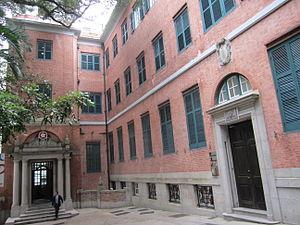
L'ancienne mission française ou maison des Missions étrangères de Paris est un édifice monumental de Hong Kong situé sur la Government Hill en plein cœur de Hong Kong. La maison doit son nom à la Société des Missions étrangères de Paris qui l'a reconstruite en 1915-1917 et l'a vendue en 1953 au gouvernement de Hong Kong. Elle a abrité la cour d'appel de Hong Kong de 1997 à 2015.